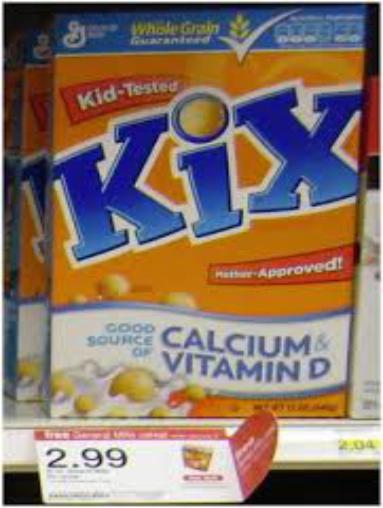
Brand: Honey Kix
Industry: Food